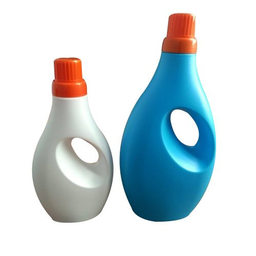
Label: plastic